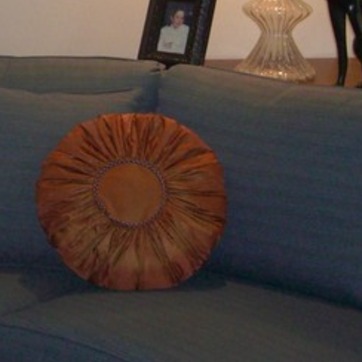
Material: fabric